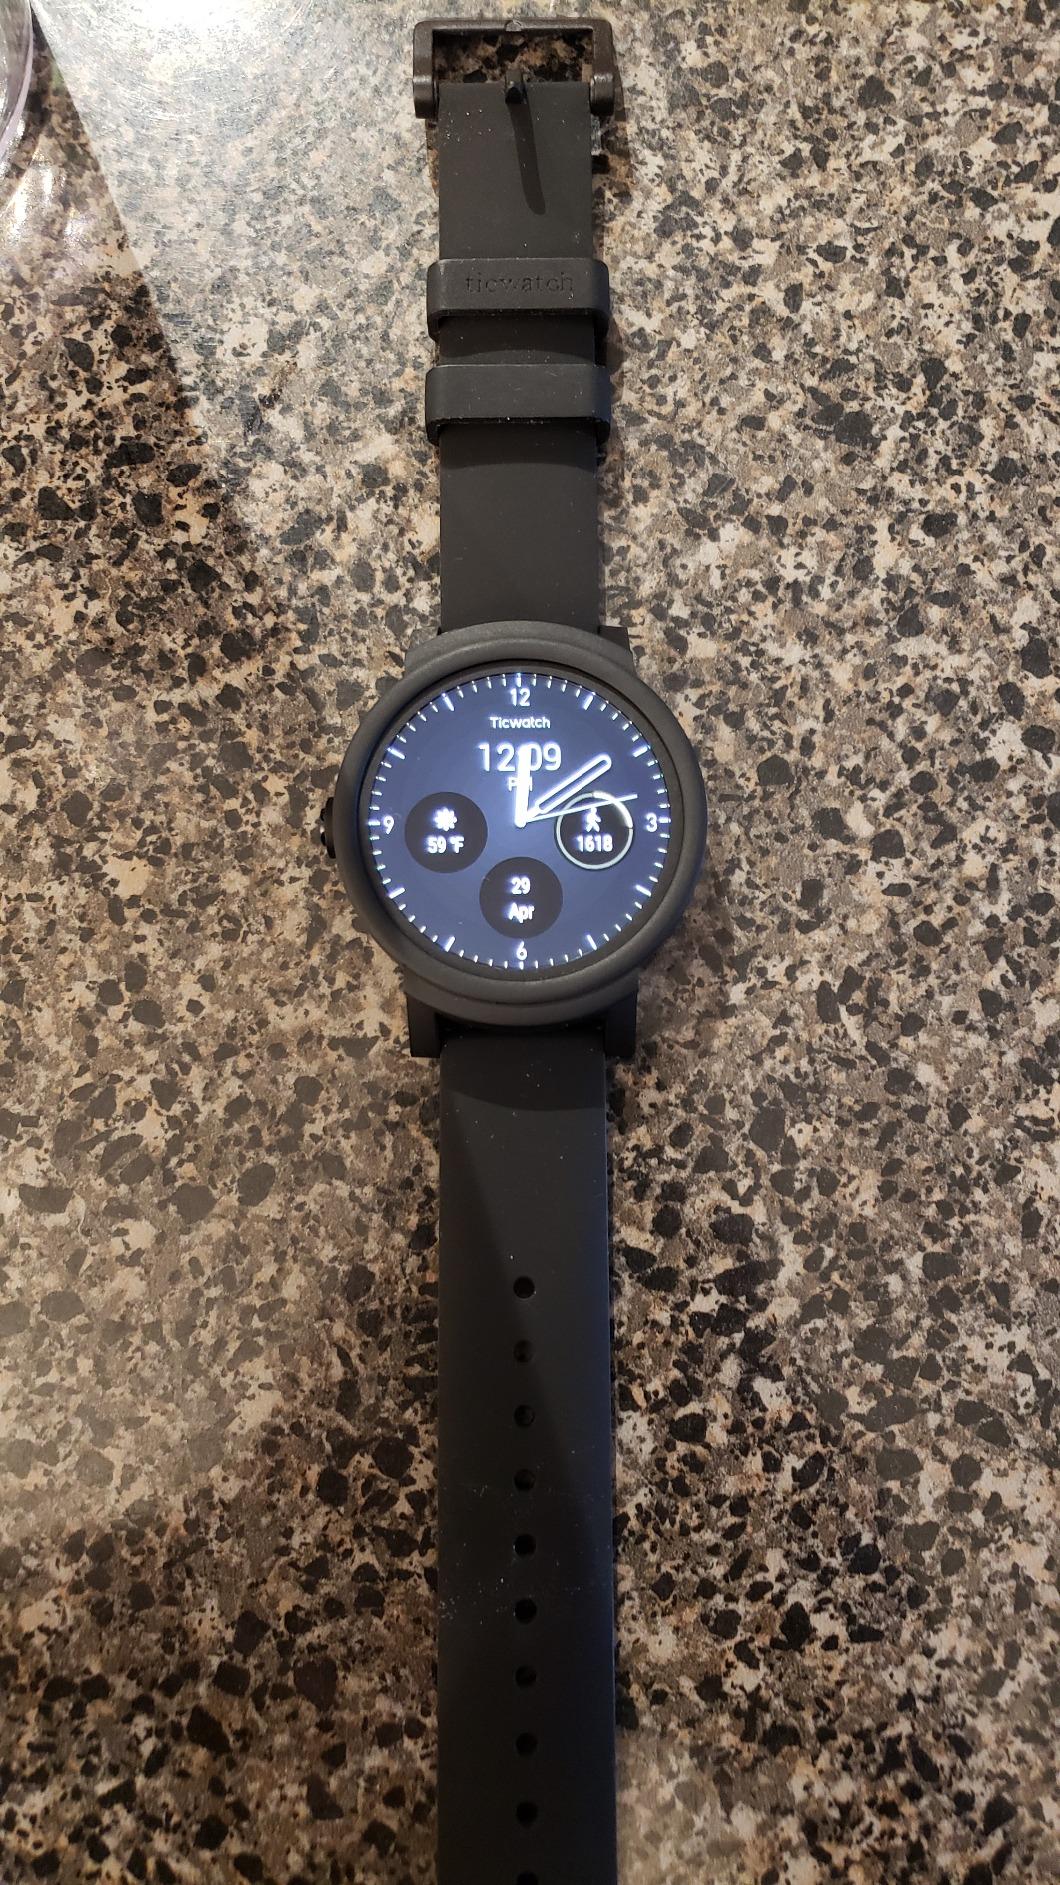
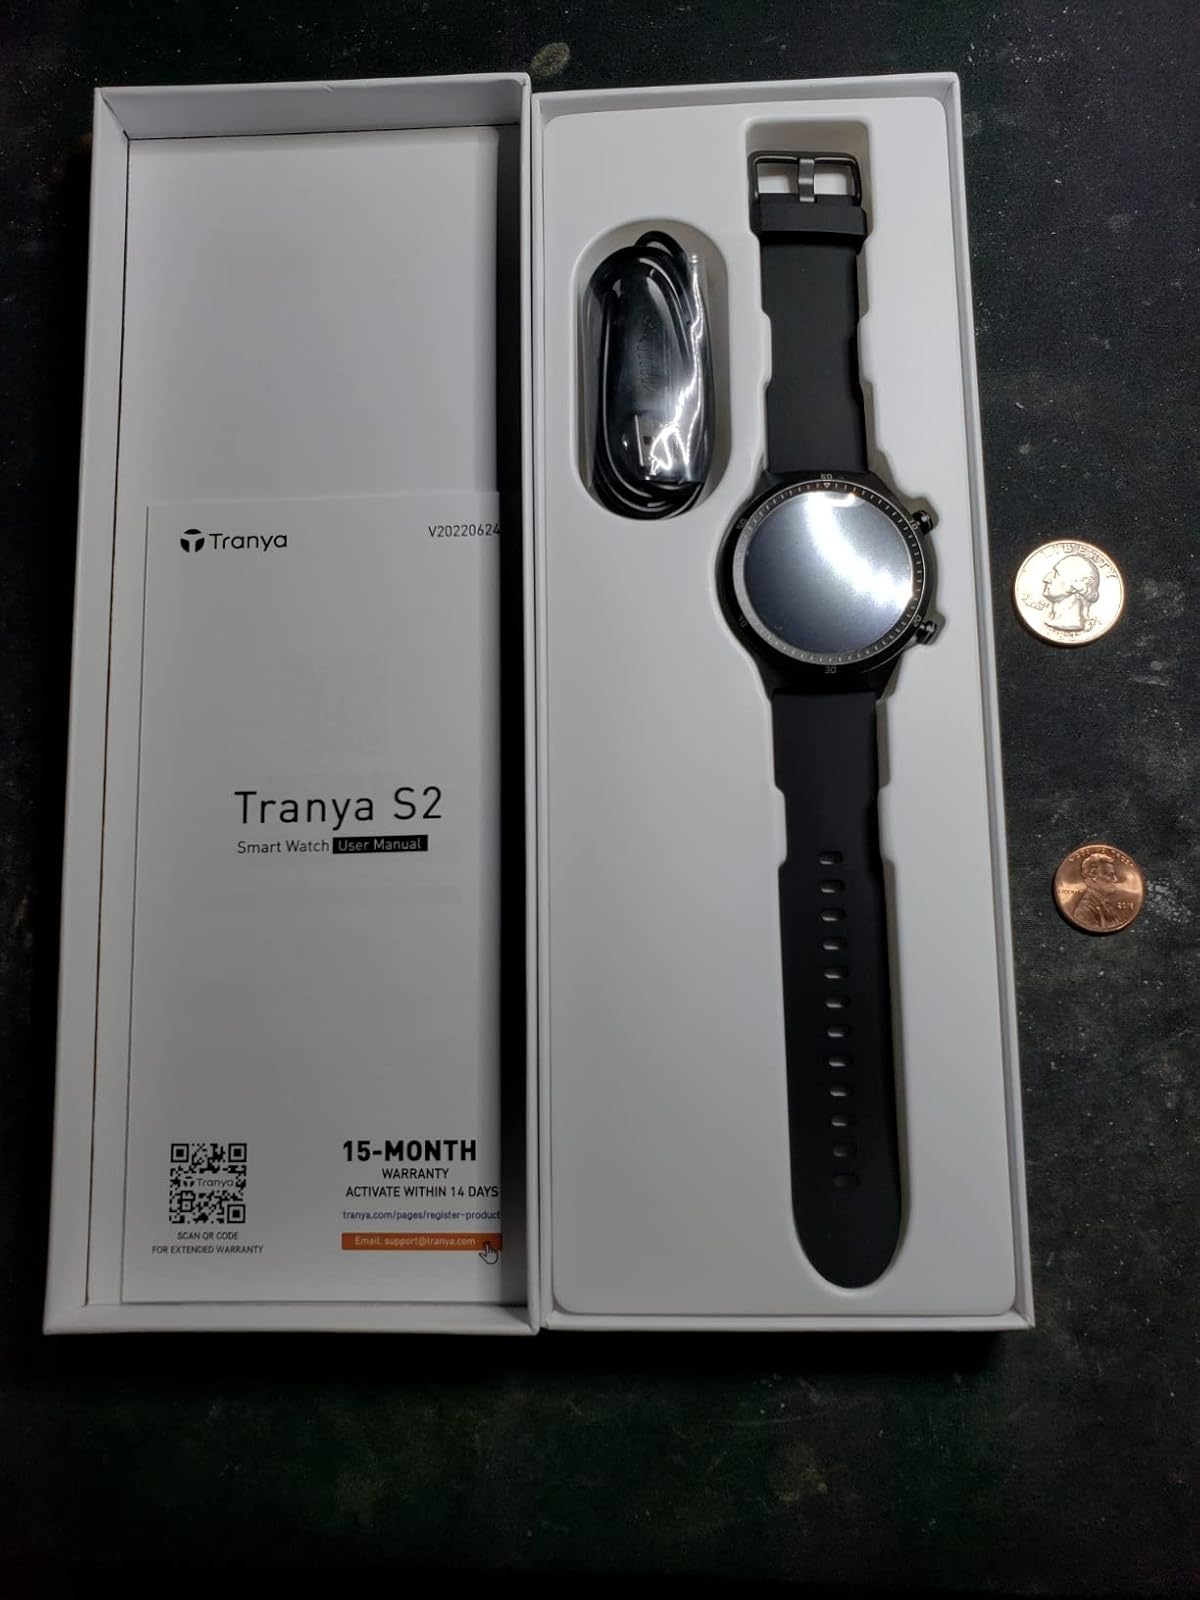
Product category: smartwatch
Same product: no